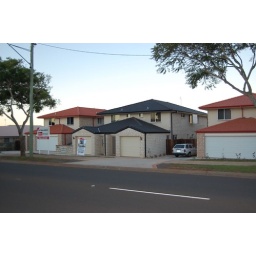
I live in the one with the black roof